CumFreq

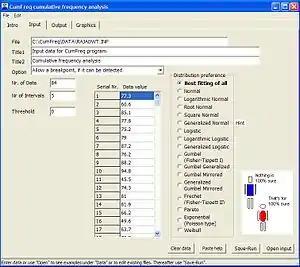
Screenprint of input tabsheet

CumFreq uses the plotting position approach to estimate the "cumulative frequency" of each of the observed magnitudes in a data series of the variable.